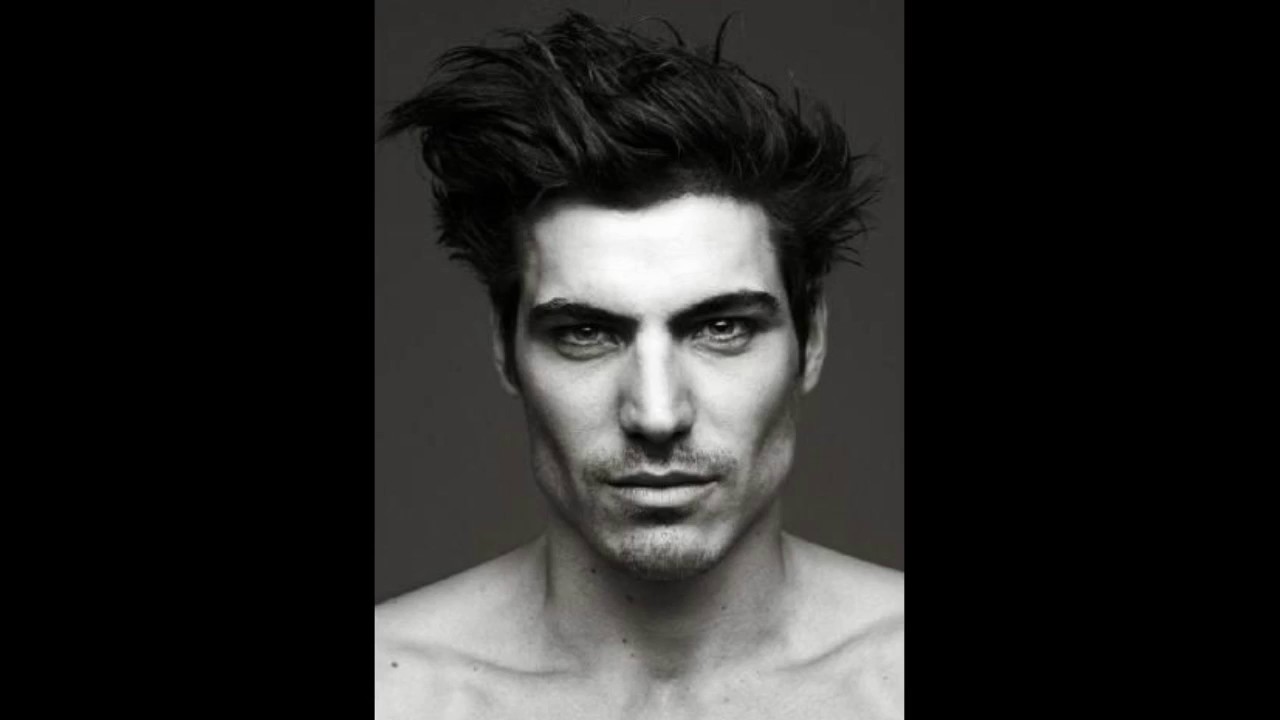
Gender: men